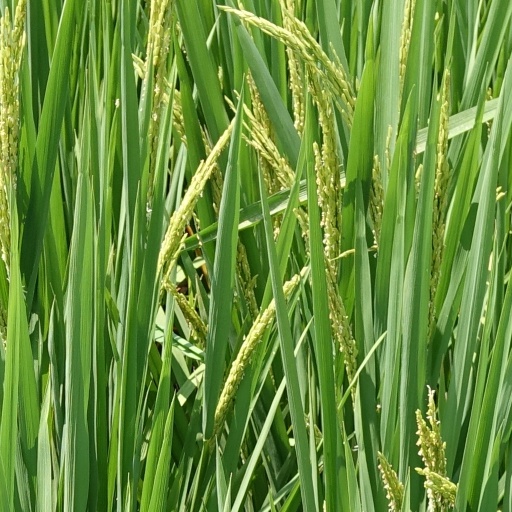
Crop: rice